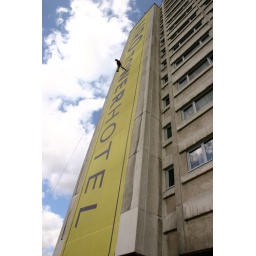
in Vienna, running down a 14 floor tall building.